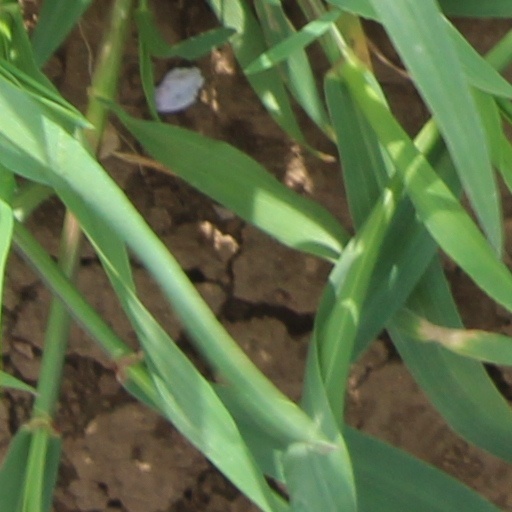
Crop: wheat